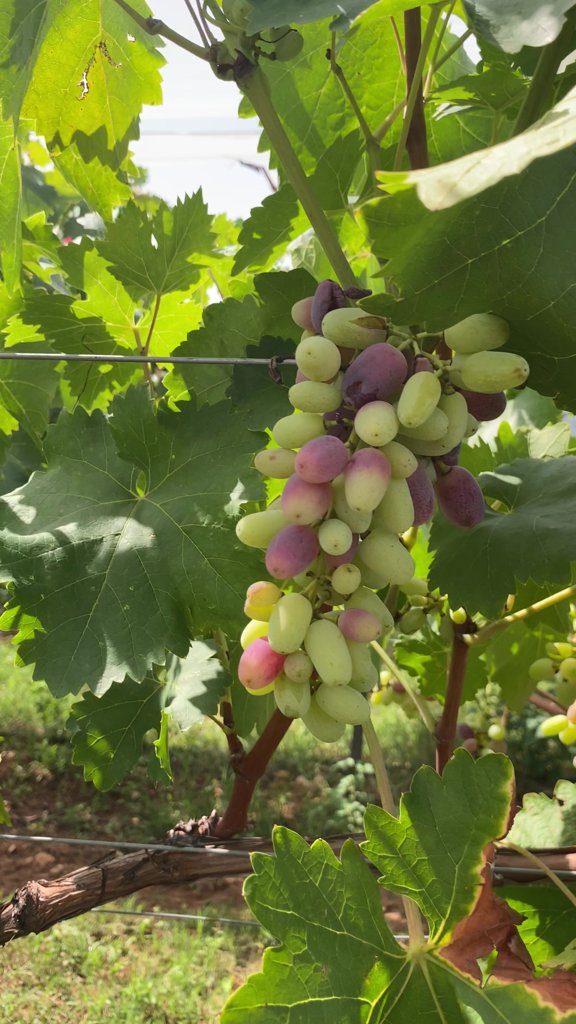
Berries visible: 70
Grape clusters: 4